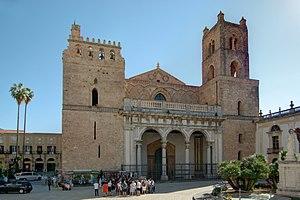
L’architecture normande de Sicile, ou architecture arabo-normande de Sicile, ou architecture normanno-arabo-byzantine désigne l'ensemble des édifices et décors architecturaux marqués par l’interaction conjointe des cultures normande, arabe et byzantine après la conquête par les Normands de la Sicile, dès 1061, jusqu’aux environs de 1250. Cette architecture se caractérise par des apports à la fois ornementaux mais aussi structurels dans la conception des bâtiments religieux, publics, ou palatiaux.
Monreale est une ville de la province de Palerme en Sicile. Elle est célèbre pour sa cathédrale d'architecture arabo-normande.
Si les Normands sont actuellement les habitants de la Normandie, le terme désigne aussi historiquement les habitants du duché de Normandie.
La cathédrale Santa Maria Nuova de Monreale est le siège de l'archidiocèse de Monreale, en Sicile. Dédiée à la Vierge Marie, elle porte le titre de basilique papale mineure. Elle est célèbre pour son cloître et ses mosaïques byzantines.